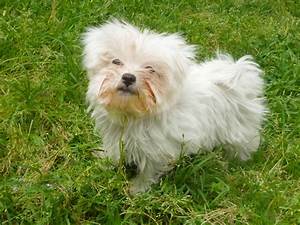
Label: dog